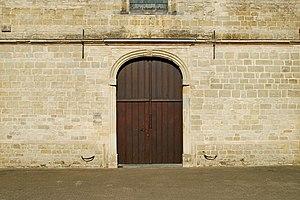
Belgique - Brabant flamand - Zellik - Église Saint-Bavon This photo of immovable heritage has been taken in the Flemish Region
L'église Saint-Bavon est une église de style gothique tardif située à Zellik, section de la commune belge d'Asse, dans la province du Brabant flamand.